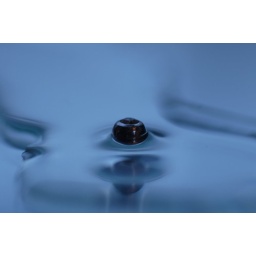
part of a ear-ring, water, a mirror and gray evening light, you can see the lens and a apple in the reflection